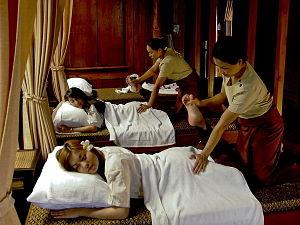
Le massage thaï, ou massage thaïlandais, est une thérapie ancienne et traditionnelle asiatique pratiquée en Thaïlande. Le massage thaïlandais permet de stimuler la circulation sanguine et la flexibilité.
Le massage, ou la massothérapie, est l'application d'un ensemble de techniques manuelles qui visent le mieux-être des personnes grâce à l'exécution de mouvements des mains sur les différents tissus vivants.